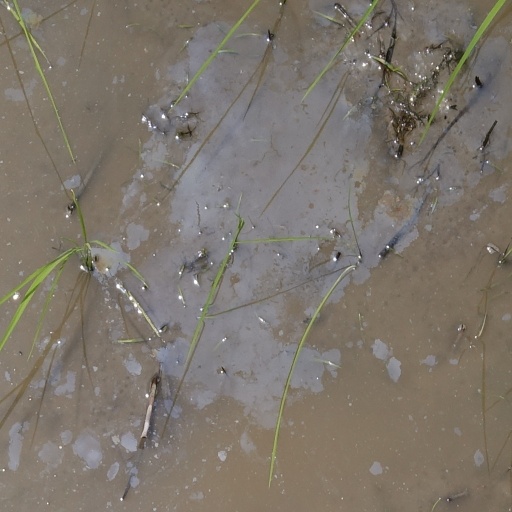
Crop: rice